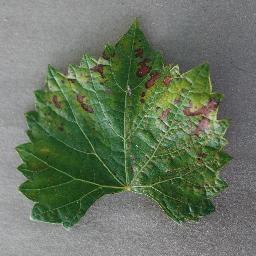
Label: Grape___Esca_(Black_Measles)